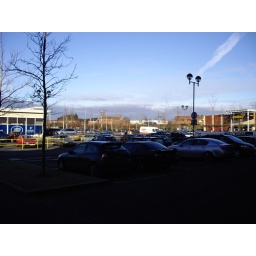
our first blue sky for over a week.  yipee